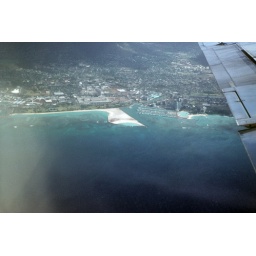
10/24/1964 -- Looking out the window of the Qantas plane above Honolulu, Hawaii.